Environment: real
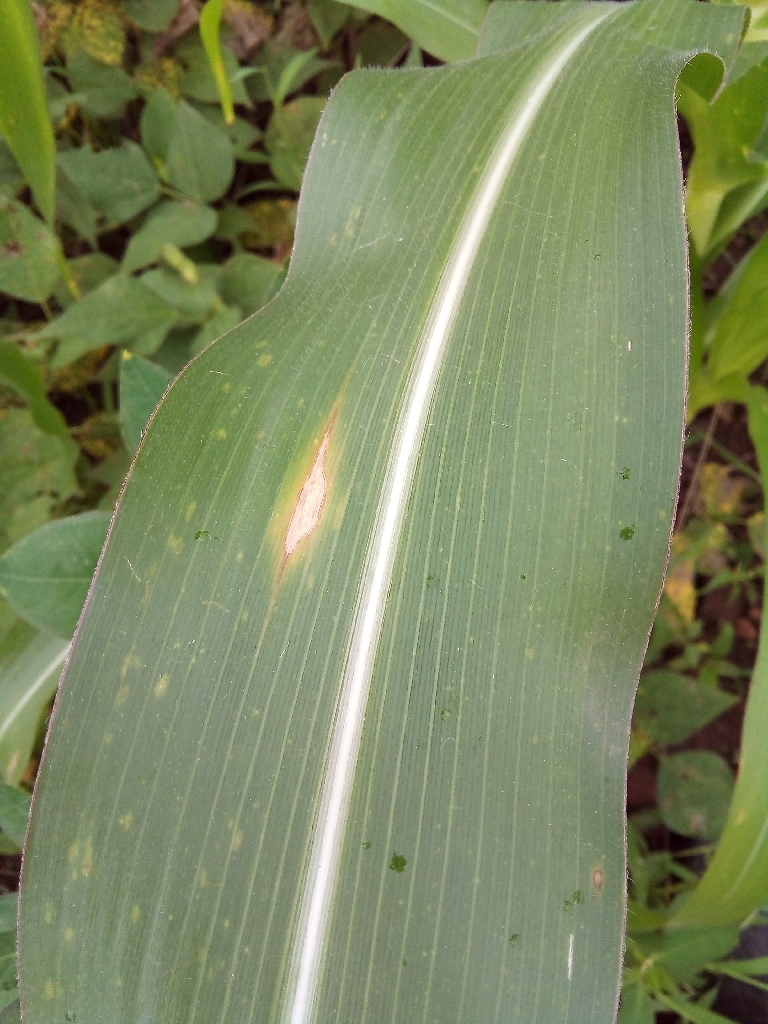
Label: northern_corn_leaf_blight